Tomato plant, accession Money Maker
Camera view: vertical (180 deg); turntable rotation: 0 degrees
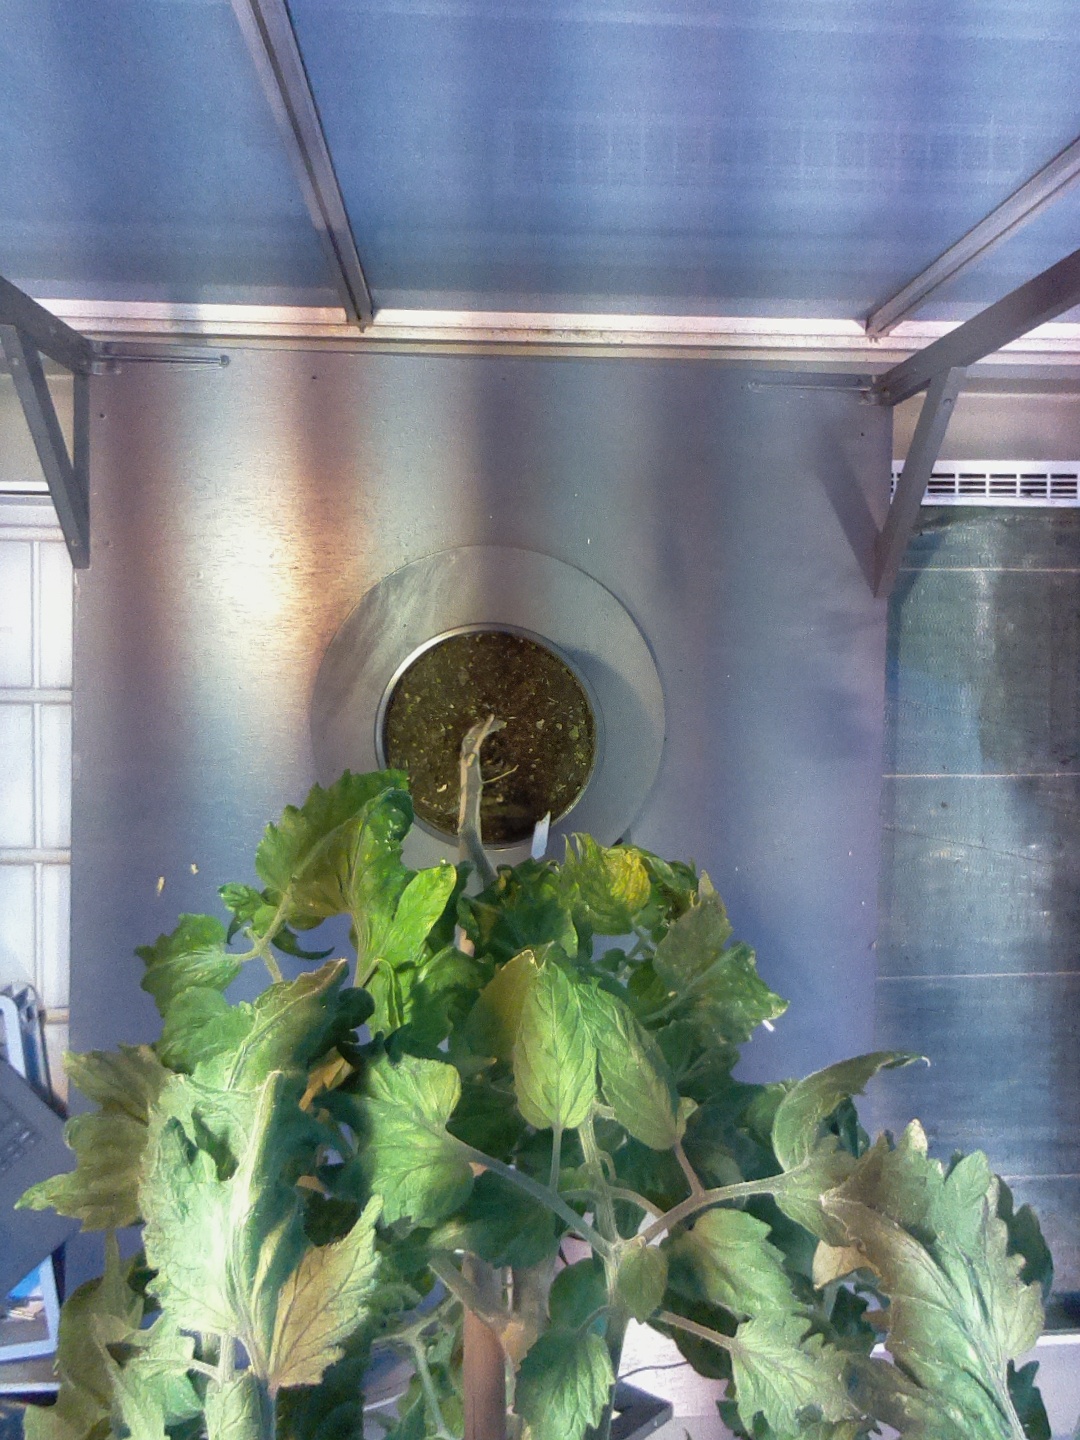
BBCH growth stage 75: 50%-60% of final fruit size